Rolls-Royce Mustang Mk.X

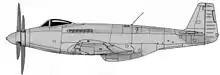
Artist's concept drawing of the Rolls-Royce F.T.B.

The RAF had, following modifications by Lockheed at Speke to fit an oblique camera and other local British modifications, been actively using the Mustang I (Model NA-73) since early 1942 for Army Cooperation, tactical reconnaissance and as a fighter bomber and loved the aircraft's speed, range and performance.